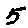
Label: 5